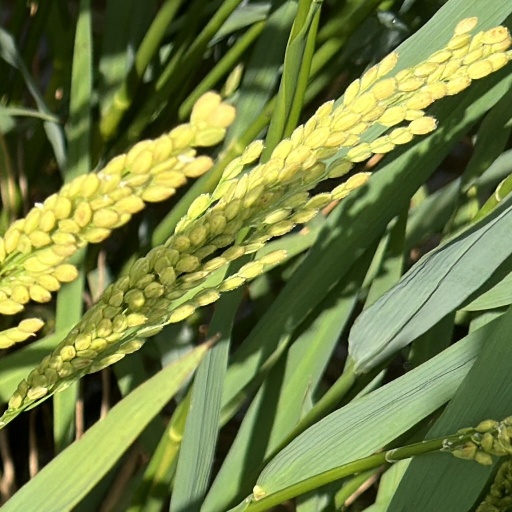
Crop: rice